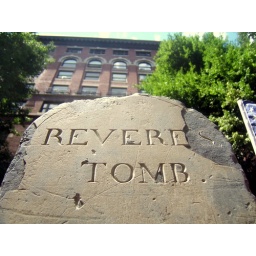
Paul Revere, the near mythical revolutionary, whose face interestingly enough adorns the bottles of all our Samuel Adams beers.